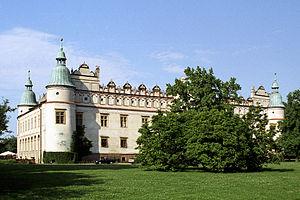
La voïvodie des Basses-Carpates est une des 16 régions administratives de Pologne. Le chef-lieu de la voïvodie est Rzeszów.
Le château de Baranów Sandomierski est un château en Pologne situé à Baranów Sandomierski de style renaissance. Surnommé le petit Wawel à cause de se ressemblance à ce dernier. Il fut construit dans les années 1591-1606 selon les plans de l'architecte Santi Gucci et fut le siège de la famille Leszczyński.